French Great South-West

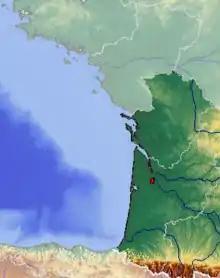
Atlantic coast.

The French Great South-West includes all of the Aquitaine Basin and almost all of the Adour-Garonne Basin. On the hydrographic level, there are also certain tributaries of the Loire or the Rhône, and the basins of coastal rivers (Charente, Aude, Hérault, etc.).To the north, the Charentes are separated from Poitou by the Poitou threshold which is at the interface of the Aquitaine Basin and the Paris Basin.To the east, the seuil de Naurouze (or Lauragais) is located on the border of the departments of Haute-Garonne and Aude, on the watershed between the Atlantic Ocean and the Mediterranean Sea.